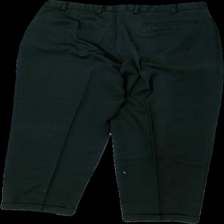
View: back
Type: Trousers
Category: Men
Brand: Missing
Colors: Black
Material: ?
Cut: Regular
Season: All
Price range: 50-100
Recommended usage: Reuse
Description: svarta kostymbyxor